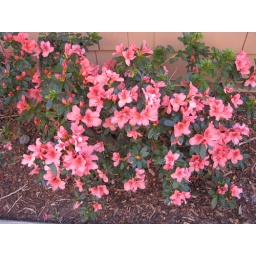
Coral azalea under long kitchen window